Shannon Boxx

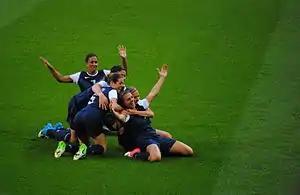
Boxx and the USWNT celebrate after a goal in the Gold medal match against Japan, at the 2012 Summer Olympics. Back to front: Boxx-7, Wambach-14, O'Hara-5, Morgan-13, Lloyd-10

Although Boxx was a member of the United States Under-21 national team pool, she did not receive her first senior cap until August 2003, when U.S. national team coach April Heinrichs named her to the team's 2003 FIFA Women's World Cup squad, making her the first uncapped player to be named to a U.S. Women's World Cup squad. Prior to the call-up, following the suspension of WUSA, Boxx had planned to take a coaching position at Cal State-Dominguez Hills and pursue a graduate degree at Pepperdine University.